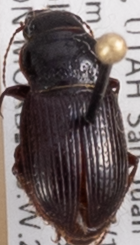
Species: Piosoma setosum
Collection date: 2023-06-27
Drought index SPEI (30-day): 0.078
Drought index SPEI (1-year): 0.992
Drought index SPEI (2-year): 0.32